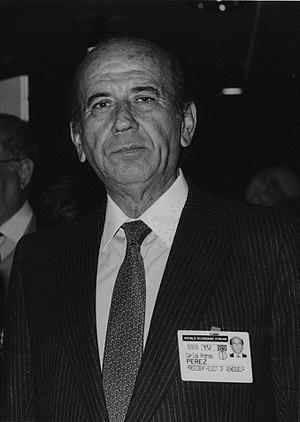
Liste chronologique des présidents de la République du Venezuela puis des présidents de la République bolivarienne du Venezuela.